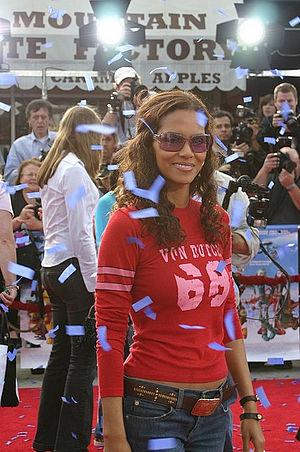
Maria Halle Berry /ˈhæli ˈbɛɹi/ née le 14 août 1966 à Cleveland, est une actrice, productrice et ancienne mannequin américaine.
Robots est un film d'animation américain de Chris Wedge et Carlos Saldanha sorti en 2005. Il est dédié à David Boyd Brown.